Baiturrahim Mosque

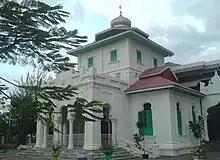
The mosque in 2010

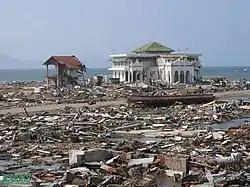
Baiturrahim Mosque after tsunami in December 2004

Baiturrahim Mosque is a mosque located in the Meuraksa sub-district of Ulee Lheue, Banda Aceh, Aceh, Indonesia. As a legacy of the sultan of Aceh in the 17th century, it is one of the historical mosques in Indonesia. Previously, the mosque was named Jami Ulee Lheu Mosque. In 1873, when the Baiturrahman Grand Mosque was burned by the Dutch, all the worshipers held a Friday prayer at Ulee Lheue. Since then, the name of the mosque has been Baiturrahim Mosque.